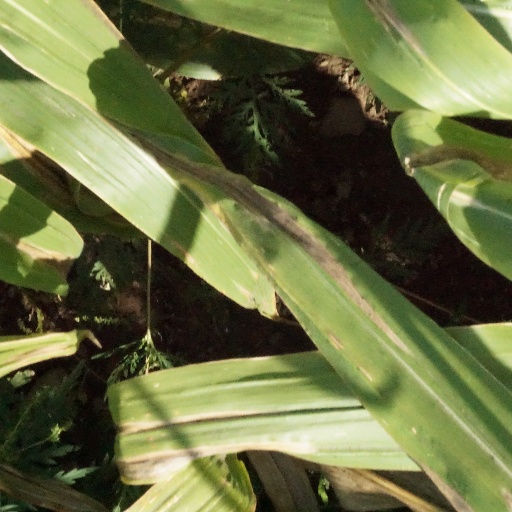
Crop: maize; corn